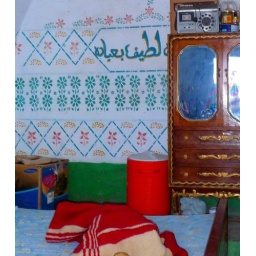
Ethnic Bedroom in Egypt with bed, box and red bin, wall painting